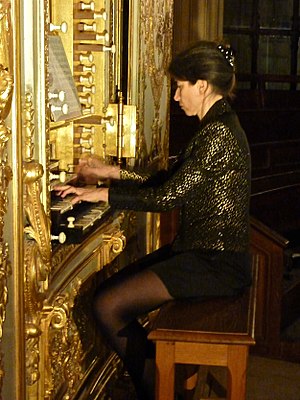
Marina Tchebourkina
Marina Tchebourkina ved orgelet i Chapelle Royal i Versailles.
Marina Tchebourkina er en fransk-russisk koncertorganist og musikforsker. Hun er specialist i fransk barokorgelmusik og historisk orienteret fremførelse og kendt som ambassadør for russisk orgelmusik i Europa. Flere værker er tilegnet hende af nutidige russiske komponister.